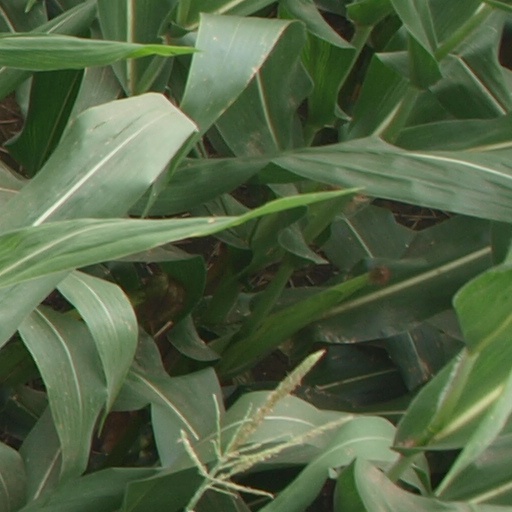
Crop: maize; corn